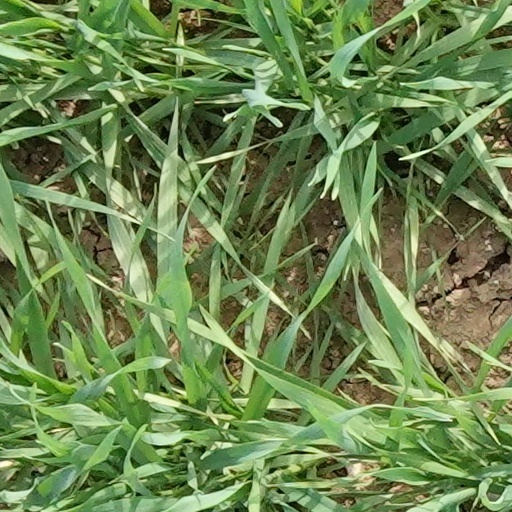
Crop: wheat